Malasar Peak

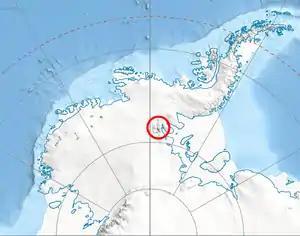
Location of Sentinel Range in Western Antarctica.

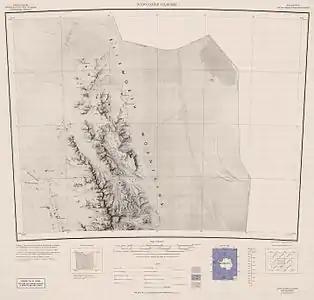
Map of northern Sentinel Range.

Malasar Peak is the partly ice-free peak in Ellsworth Mountains, Antarctica rising to 2841 m on the side ridge that trends 9.15 km from Mount Dalrymple on the main crest of northern Sentinel Range east-northeastwards to Robinson Pass. It surmounts Embree Glacier to the southeast and Sabazios Glacier to the north.